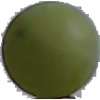
Label: Grape White 4